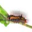
Label: caterpillar